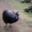
Label: bird